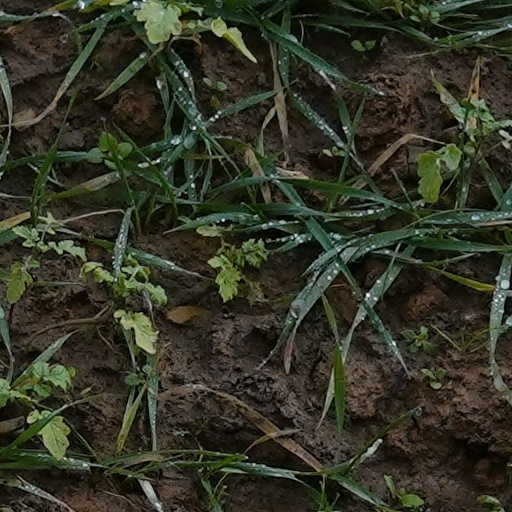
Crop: wheat